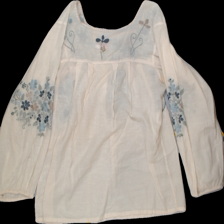
View: back
Type: Blouse
Category: Ladies
Brand: Not Applicable
Colors: Multicolor
Material: 100% cotton
Pattern: Floral print
Cut: Loose, C-collar
Size: S
Season: All
Trend: No trend
Stains: Yes
Price range: <50
Recommended usage: Export